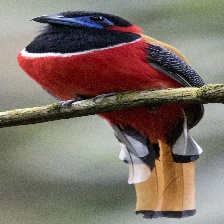
Species: RED NAPED TROGON
Scientific name: HARPACTES KASUMBA